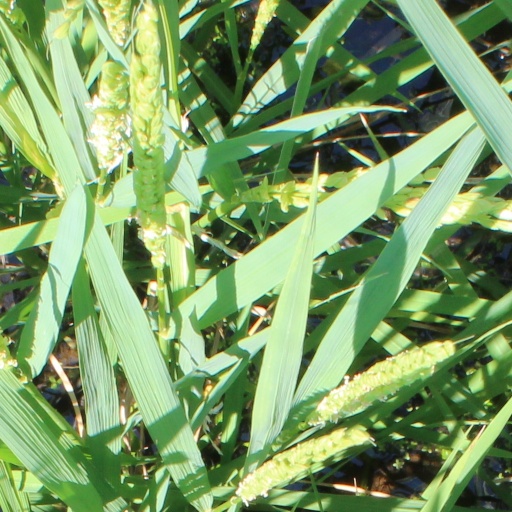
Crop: rice